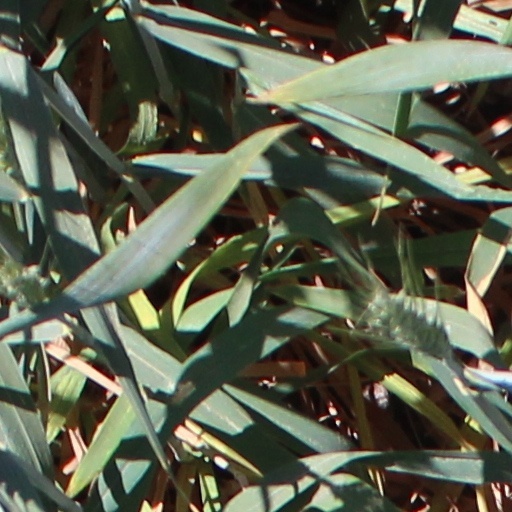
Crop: wheat